List of DuPont historic sites along Delaware Route 141

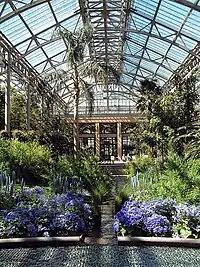
Newly renovated East Conservatory of Longwood Gardens

Longwood Gardens is located just beyond the intersection of Pennsylvania Route 52 and U.S. Route 1. It consists of of gardens, woodlands, and meadows in Kennett Square, Pennsylvania in the Brandywine Creek Valley and is one of the premier botanical gardens in the United States.